Waggle dance

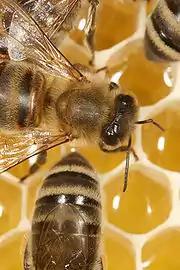
Workers of "Apis mellifera carnica" on honeycomb

As defined by von Frisch, "Tanzsprache" (German for 'dance language') is the information about direction, distance, and quality of a resource (such as food or nesting sites) contained within the waggle dance. There is supporting evidence of the waggle dance and "Tanzsprache" in Apis dorsata. Similar to other bees, they utilize the dance language to indicate the critical information regarding food resources. The dancer's body points in the direction of the food source and the sound produced during the dance indicates the profitability of the food. Although there is some evidence for a direct connection between the "Tanzsprache" and the performance of the waggle dance, recent criticism holds that potential foragers need not correctly translate the dance language from the waggle dance to successfully forage. In an experiment on the honeybee "Apis mellifera", most individuals who thoroughly followed a waggle dance ignored the resource direction and location information. Instead, 93% of the foragers returned to foraging areas they had previous knowledge of.